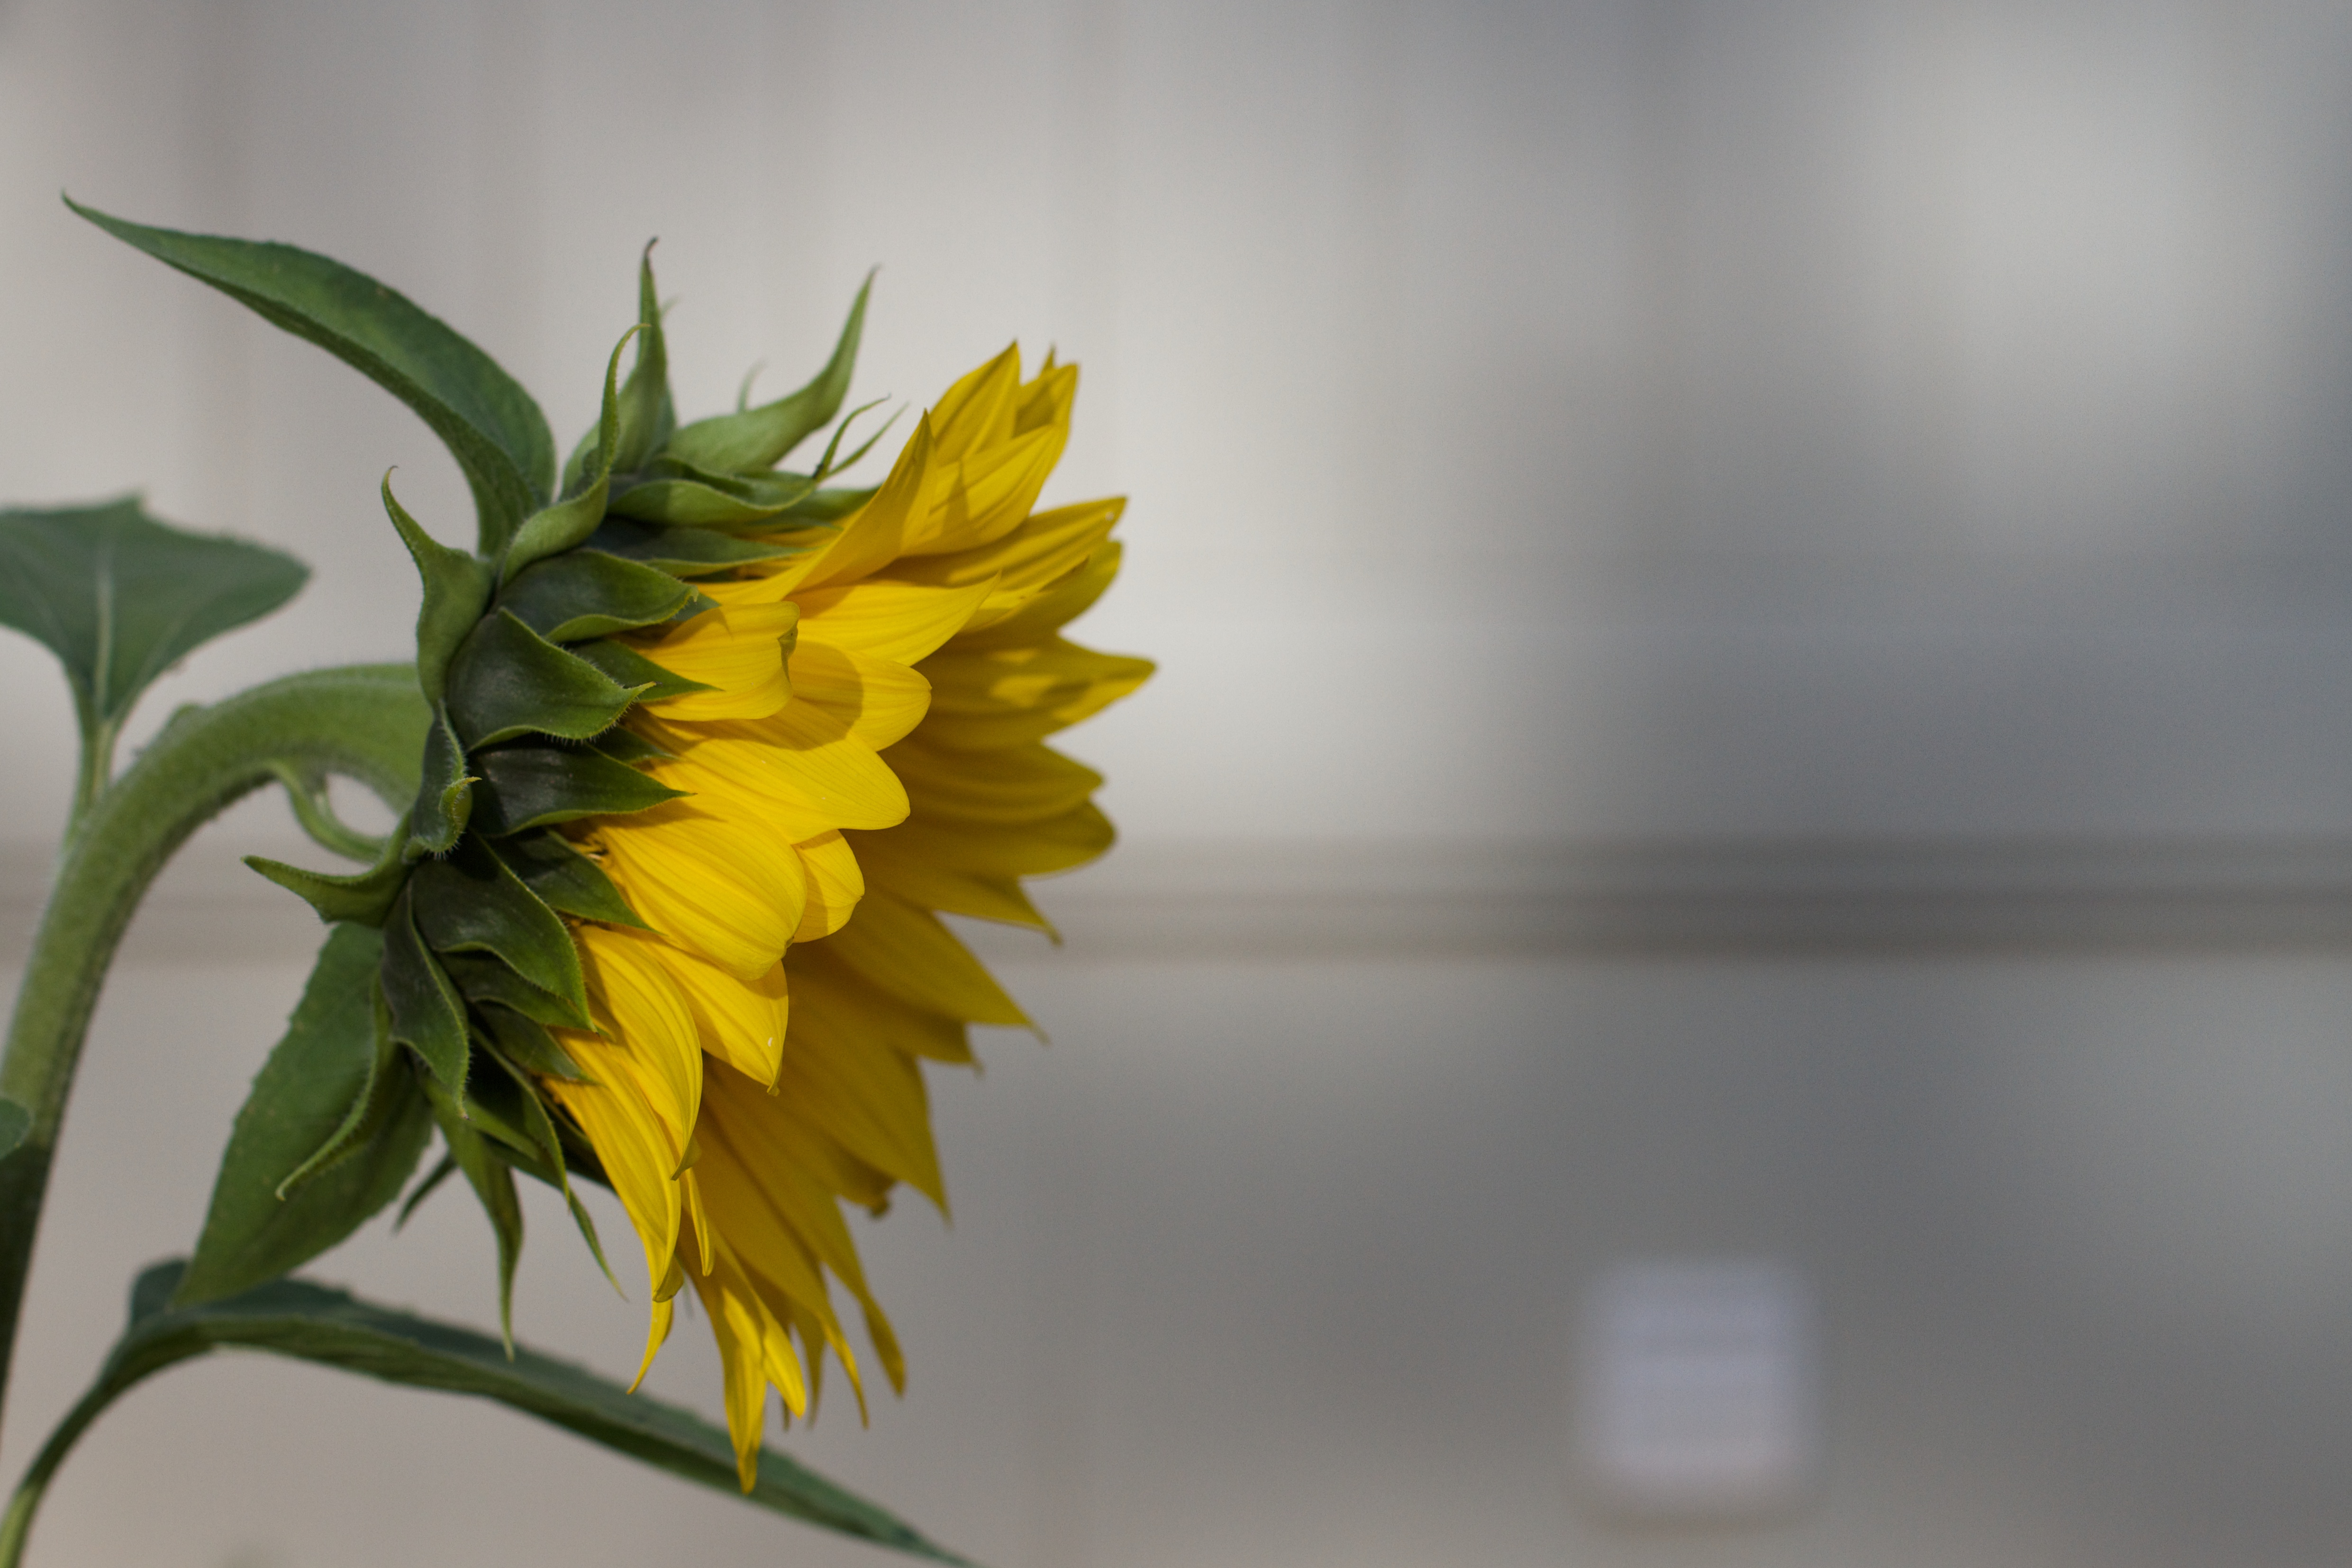
plant, leaf, flower, petal, green, botany, yellow, flora, sunflower, close up, seeditforward, macro photography, flowering plant, daisy family, plant stem, land plant